Margarete Herzberg

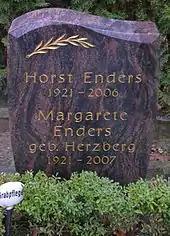

In concert, Herzberg worked with conductors Herbert Kegel and Ekkehard Tietze, among others. She sang the contralto parts in Bach's "Christmas Oratorio" BWV 248, in the cantatas "Gott der Herr ist Sonn und Schild, BWV 79" and "Erschallet, ihr Lieder, erklinget, ihr Saiten! BWV 172", in Mozart's Requiem KV 626 and Beethoven's "Mass in C major Op. 86."